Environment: lab
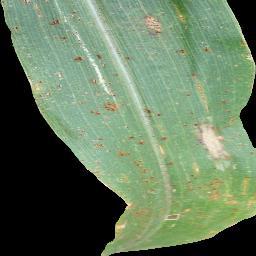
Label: common_rust